The Devil That Danced on the Water

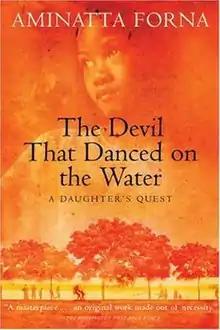

The Devil That Danced on the Water: A Daughter's Quest is a 2002 book by Aminatta Forna about her childhood and an investigation into the execution of her father, Mohamed Forna. It was serialised as a "Book of the Week" on BBC Radio 4 and was runner-up for the 2003 Samuel Johnson Prize.